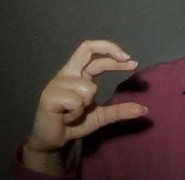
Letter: thal